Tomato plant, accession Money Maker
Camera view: horizontal (90 deg, fisheye); turntable rotation: 30 degrees
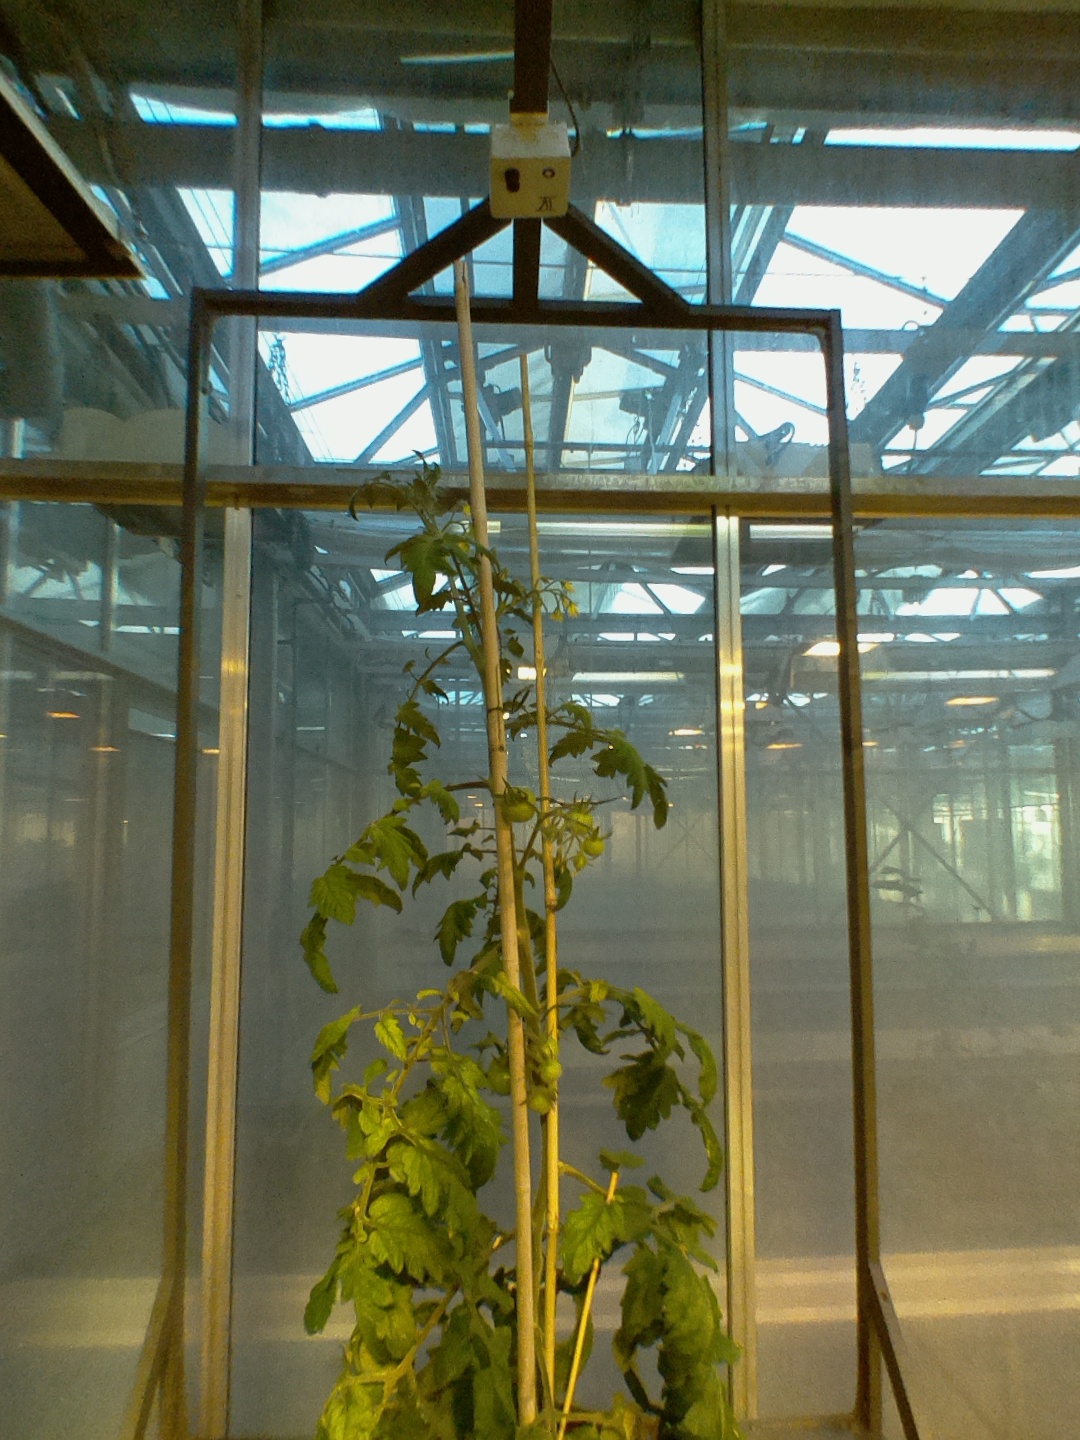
BBCH growth stage 73: 30%-40% of final fruit size